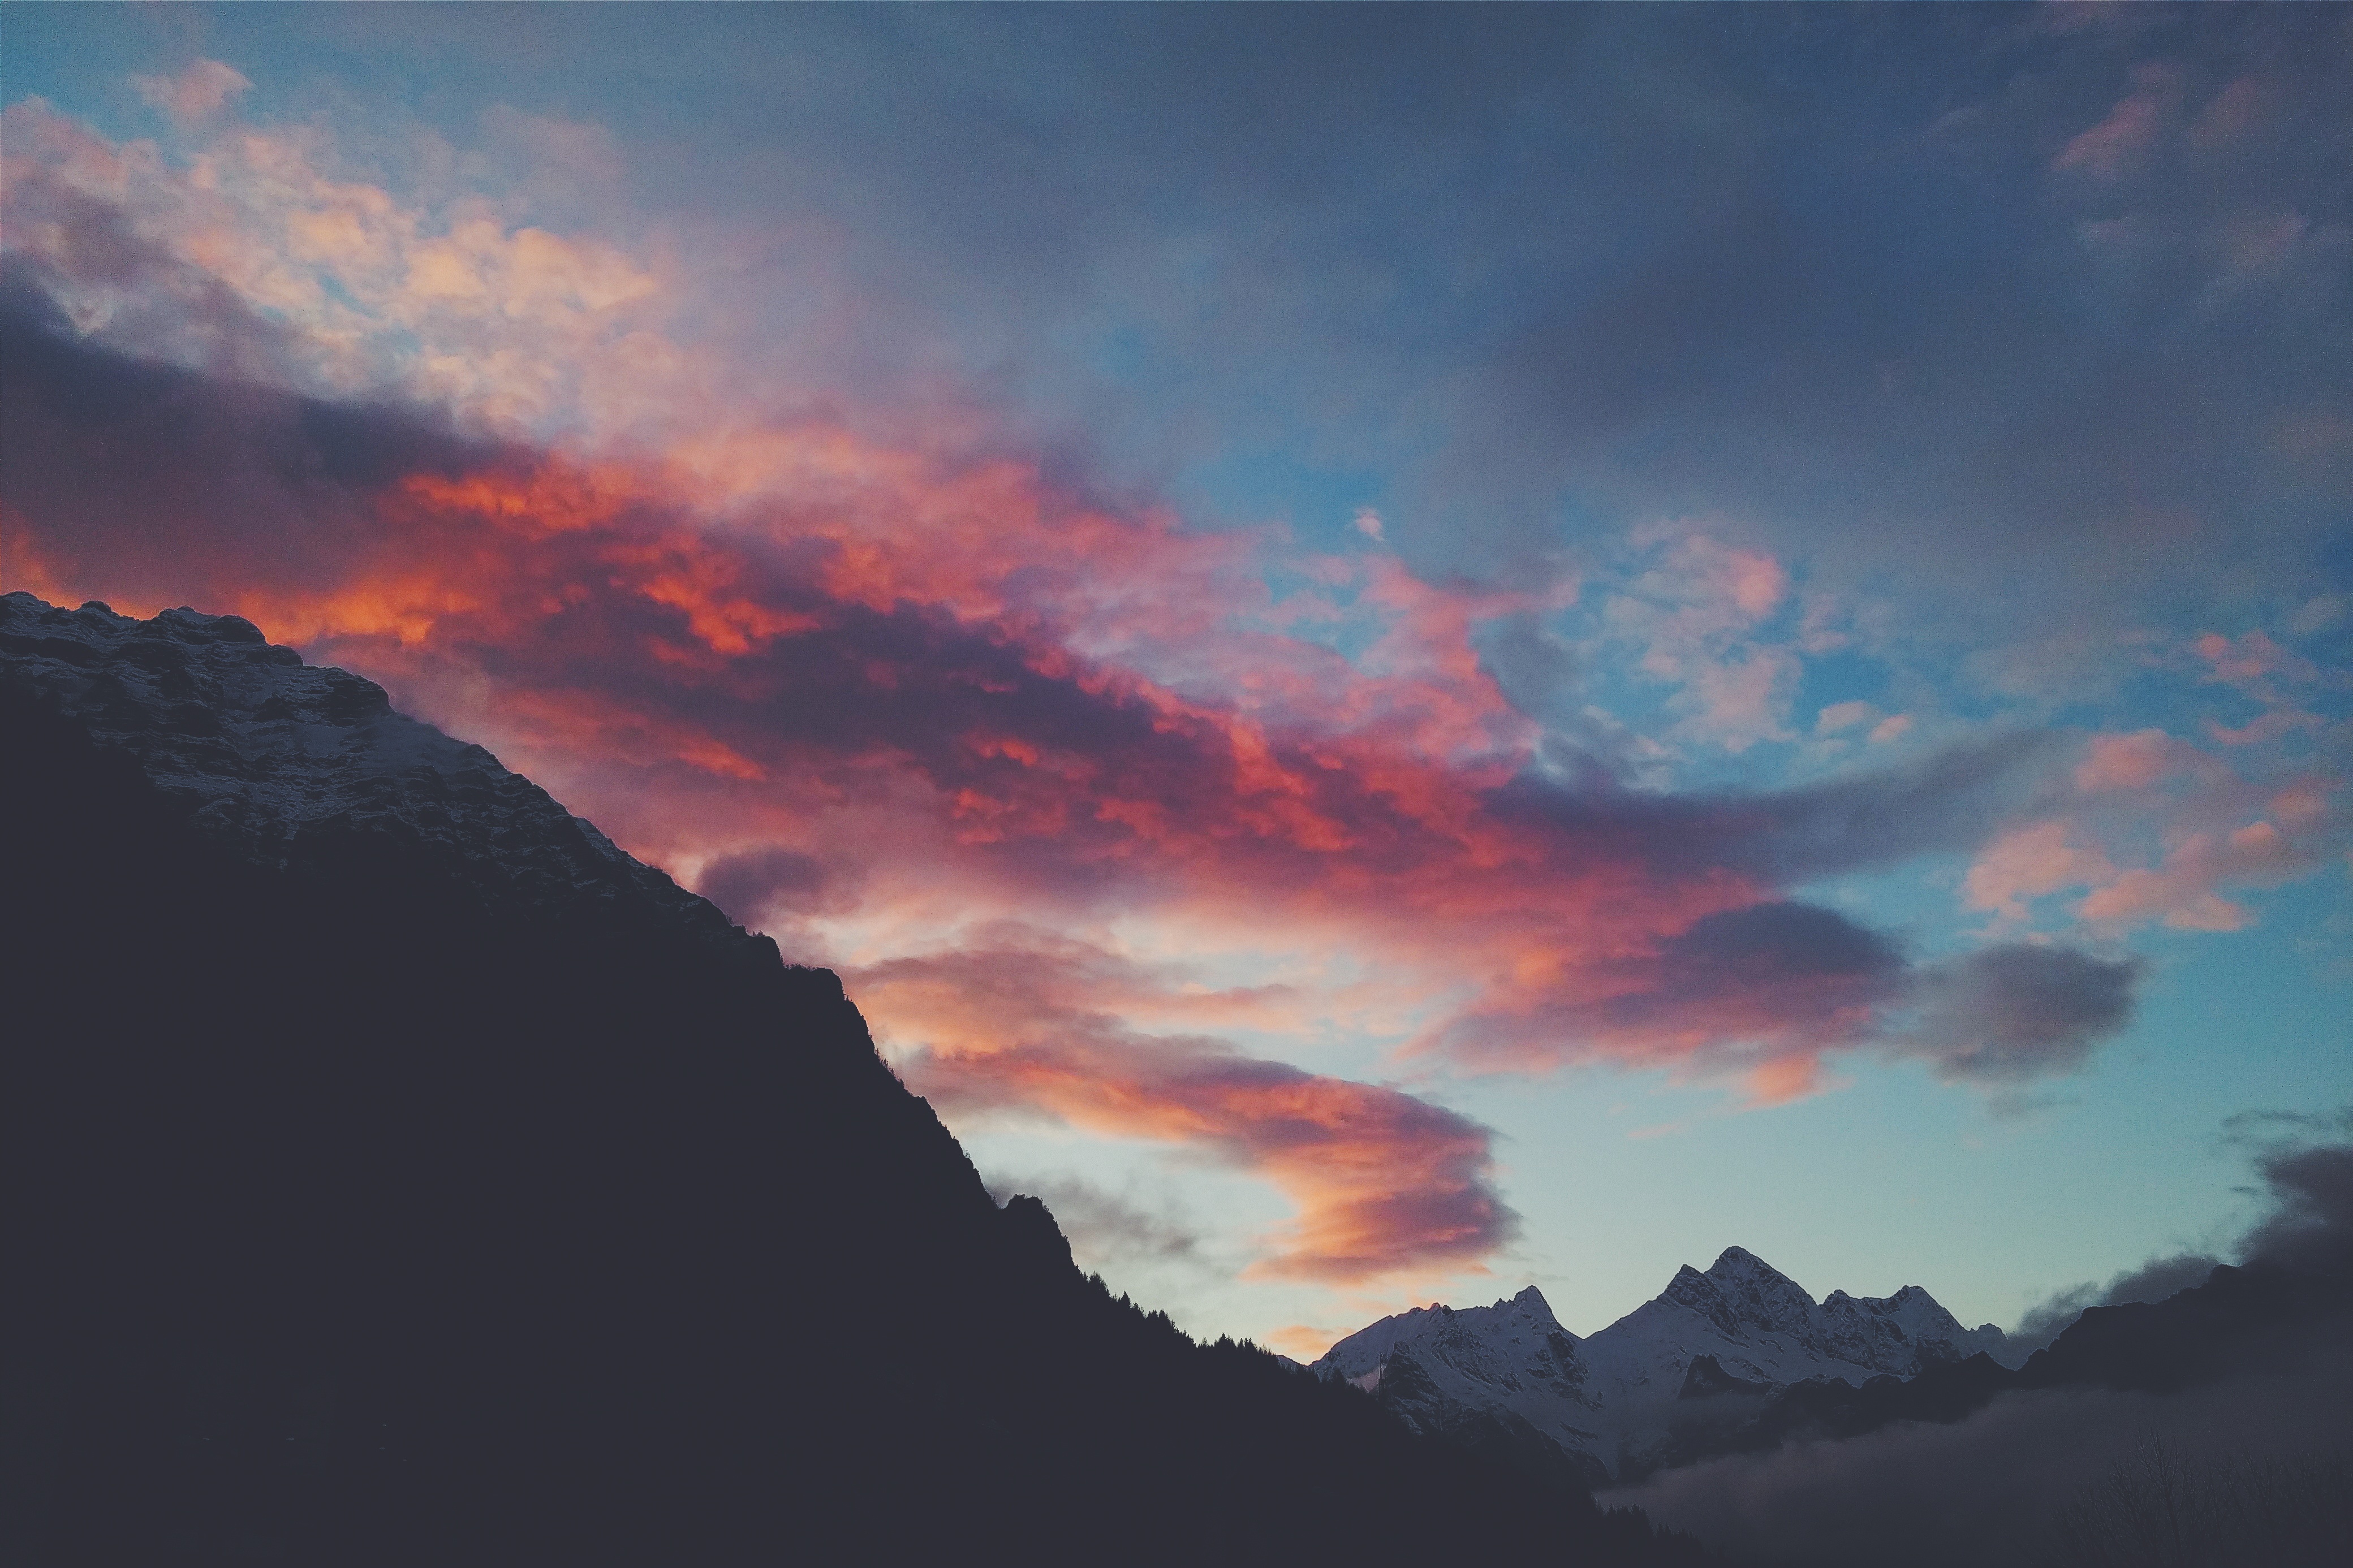
landscape, nature, rock, horizon, mountain, cloud, sky, sunrise, sunset, night, morning, dawn, atmosphere, country, dusk, evening, mountains, pacific, afterglow, meteorological phenomenon, red sky at morning, creekmyst